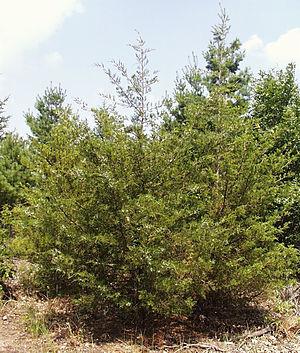
La Deliblatska peščara, en français : « la dune de Deliblato », est une réserve naturelle et une petite région sablonneuse située au nord de la Serbie, dans la province autonome Voïvodine. Elle se situe dans le sud de la région du Banat entre la Danube et les Carpates à l’extrême sud de la plaine pannonienne. Le site est également considéré comme une zone importante pour la conservation des oiseaux.